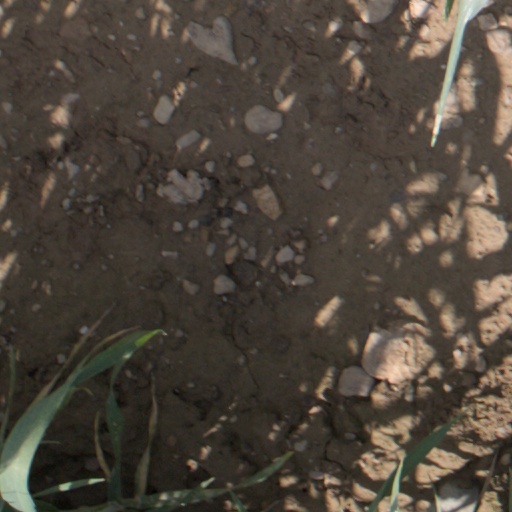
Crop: wheat